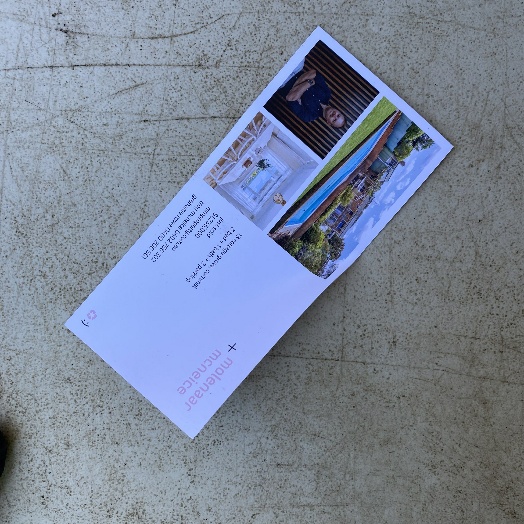
Label: Paper